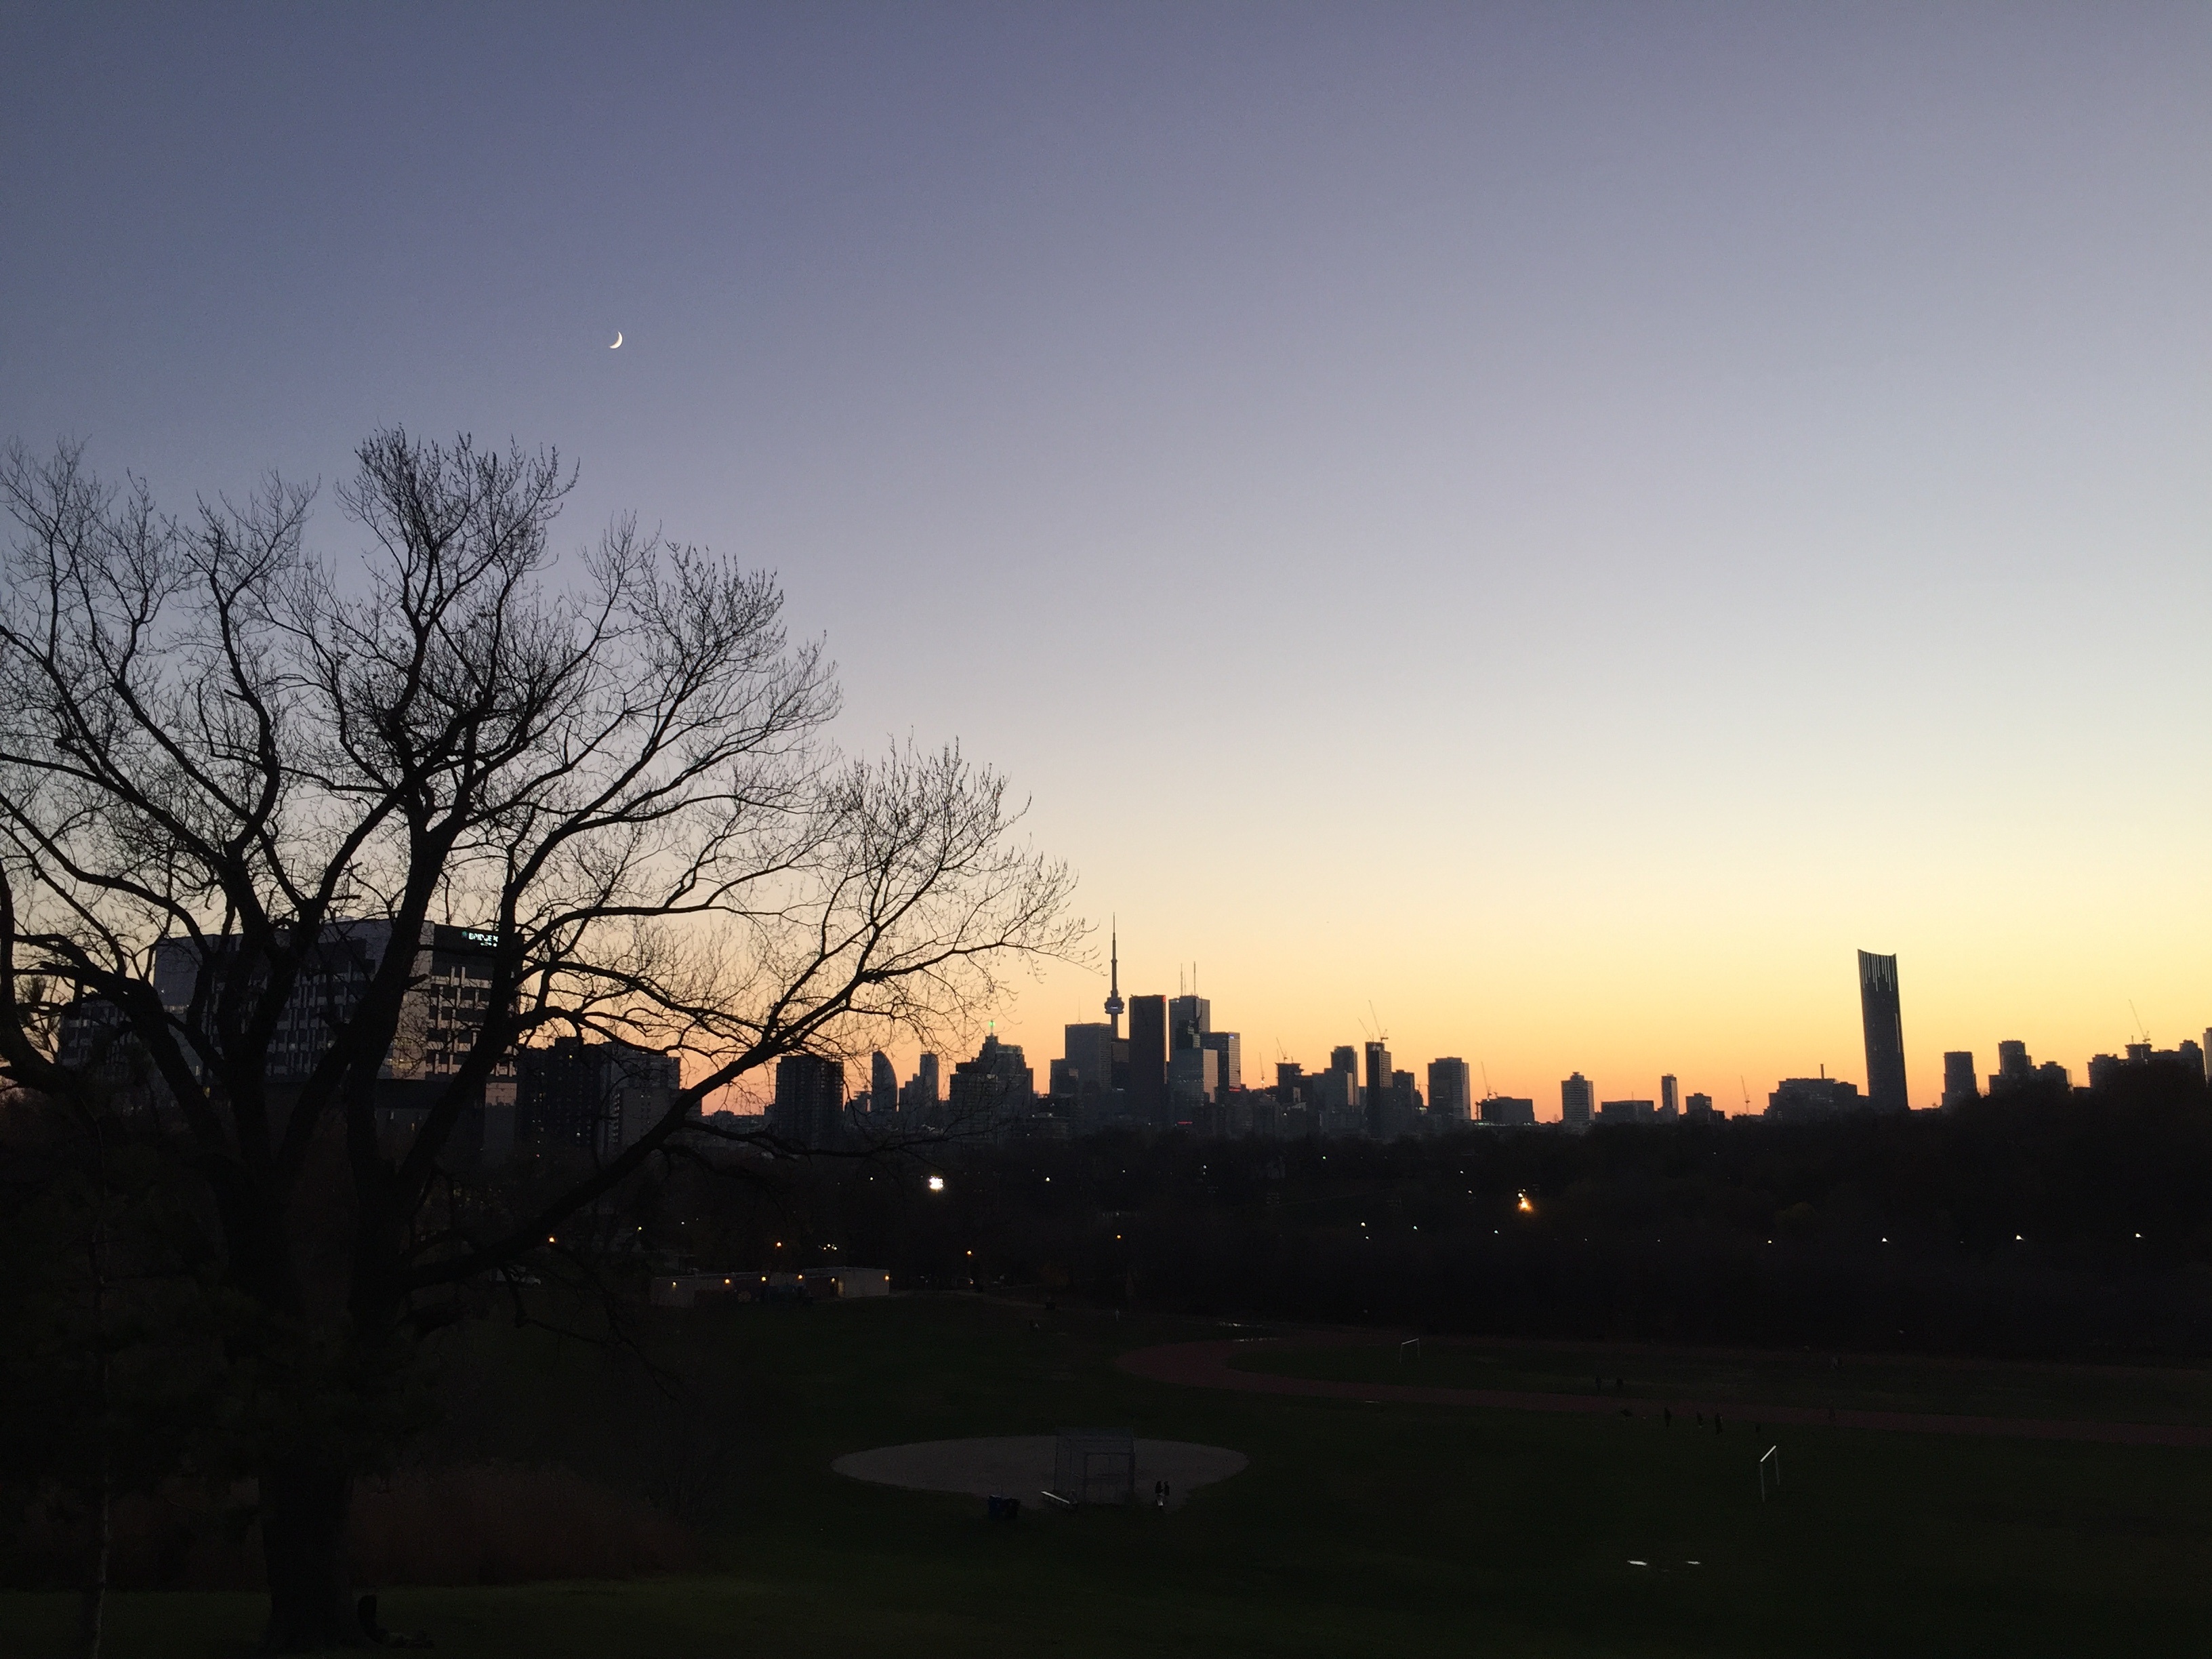
tree, horizon, cloud, sky, sun, sunrise, sunset, skyline, night, sunlight, morning, dawn, cityscape, dusk, evening, atmospheric phenomenon, atmosphere of earth